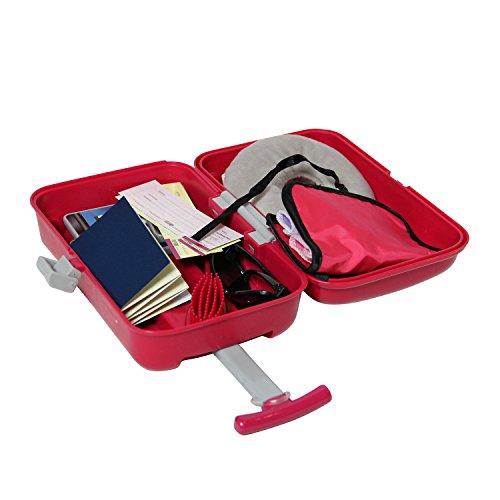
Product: Doll Travel Suitcase with Open and Close Carry on Luggage, Ticket, Passport and 12 Accessories - Travel Set for 18 Inch Dolls
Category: Toys & Games | Dolls & Accessories | Playsets
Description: Includes: Doll Traveling Pillow, Passport, 3 Boarding Tickets, Tablet, Smartphone, Camera, Hair Brush, Sunglasses, and cosmetics holder.
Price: $22.99
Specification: ProductDimensions:6x9x4inches|ItemWeight:13.4ounces|ShippingWeight:1.3pounds(Viewshippingratesandpolicies)|ASIN:B01MQM2FCV|Itemmodelnumber:E127|Manufacturerrecommendedage:36-20months